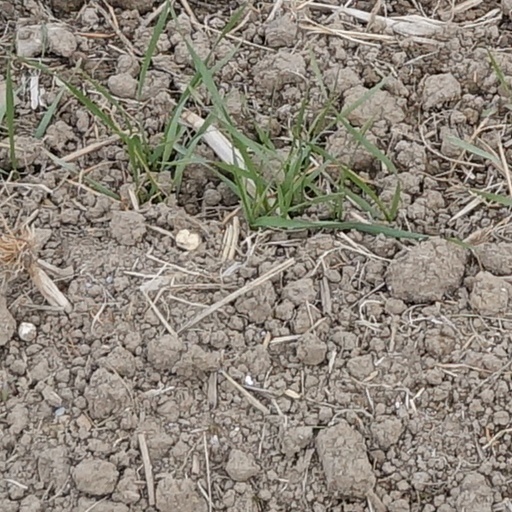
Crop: wheat